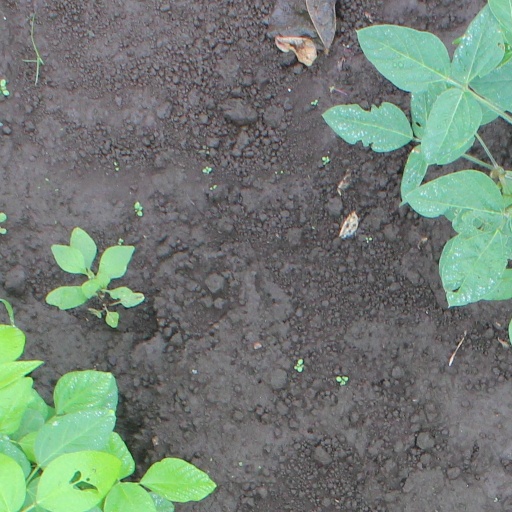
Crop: soybean